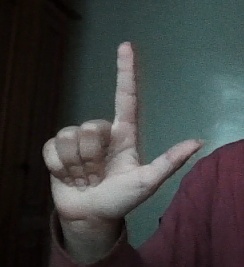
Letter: laam